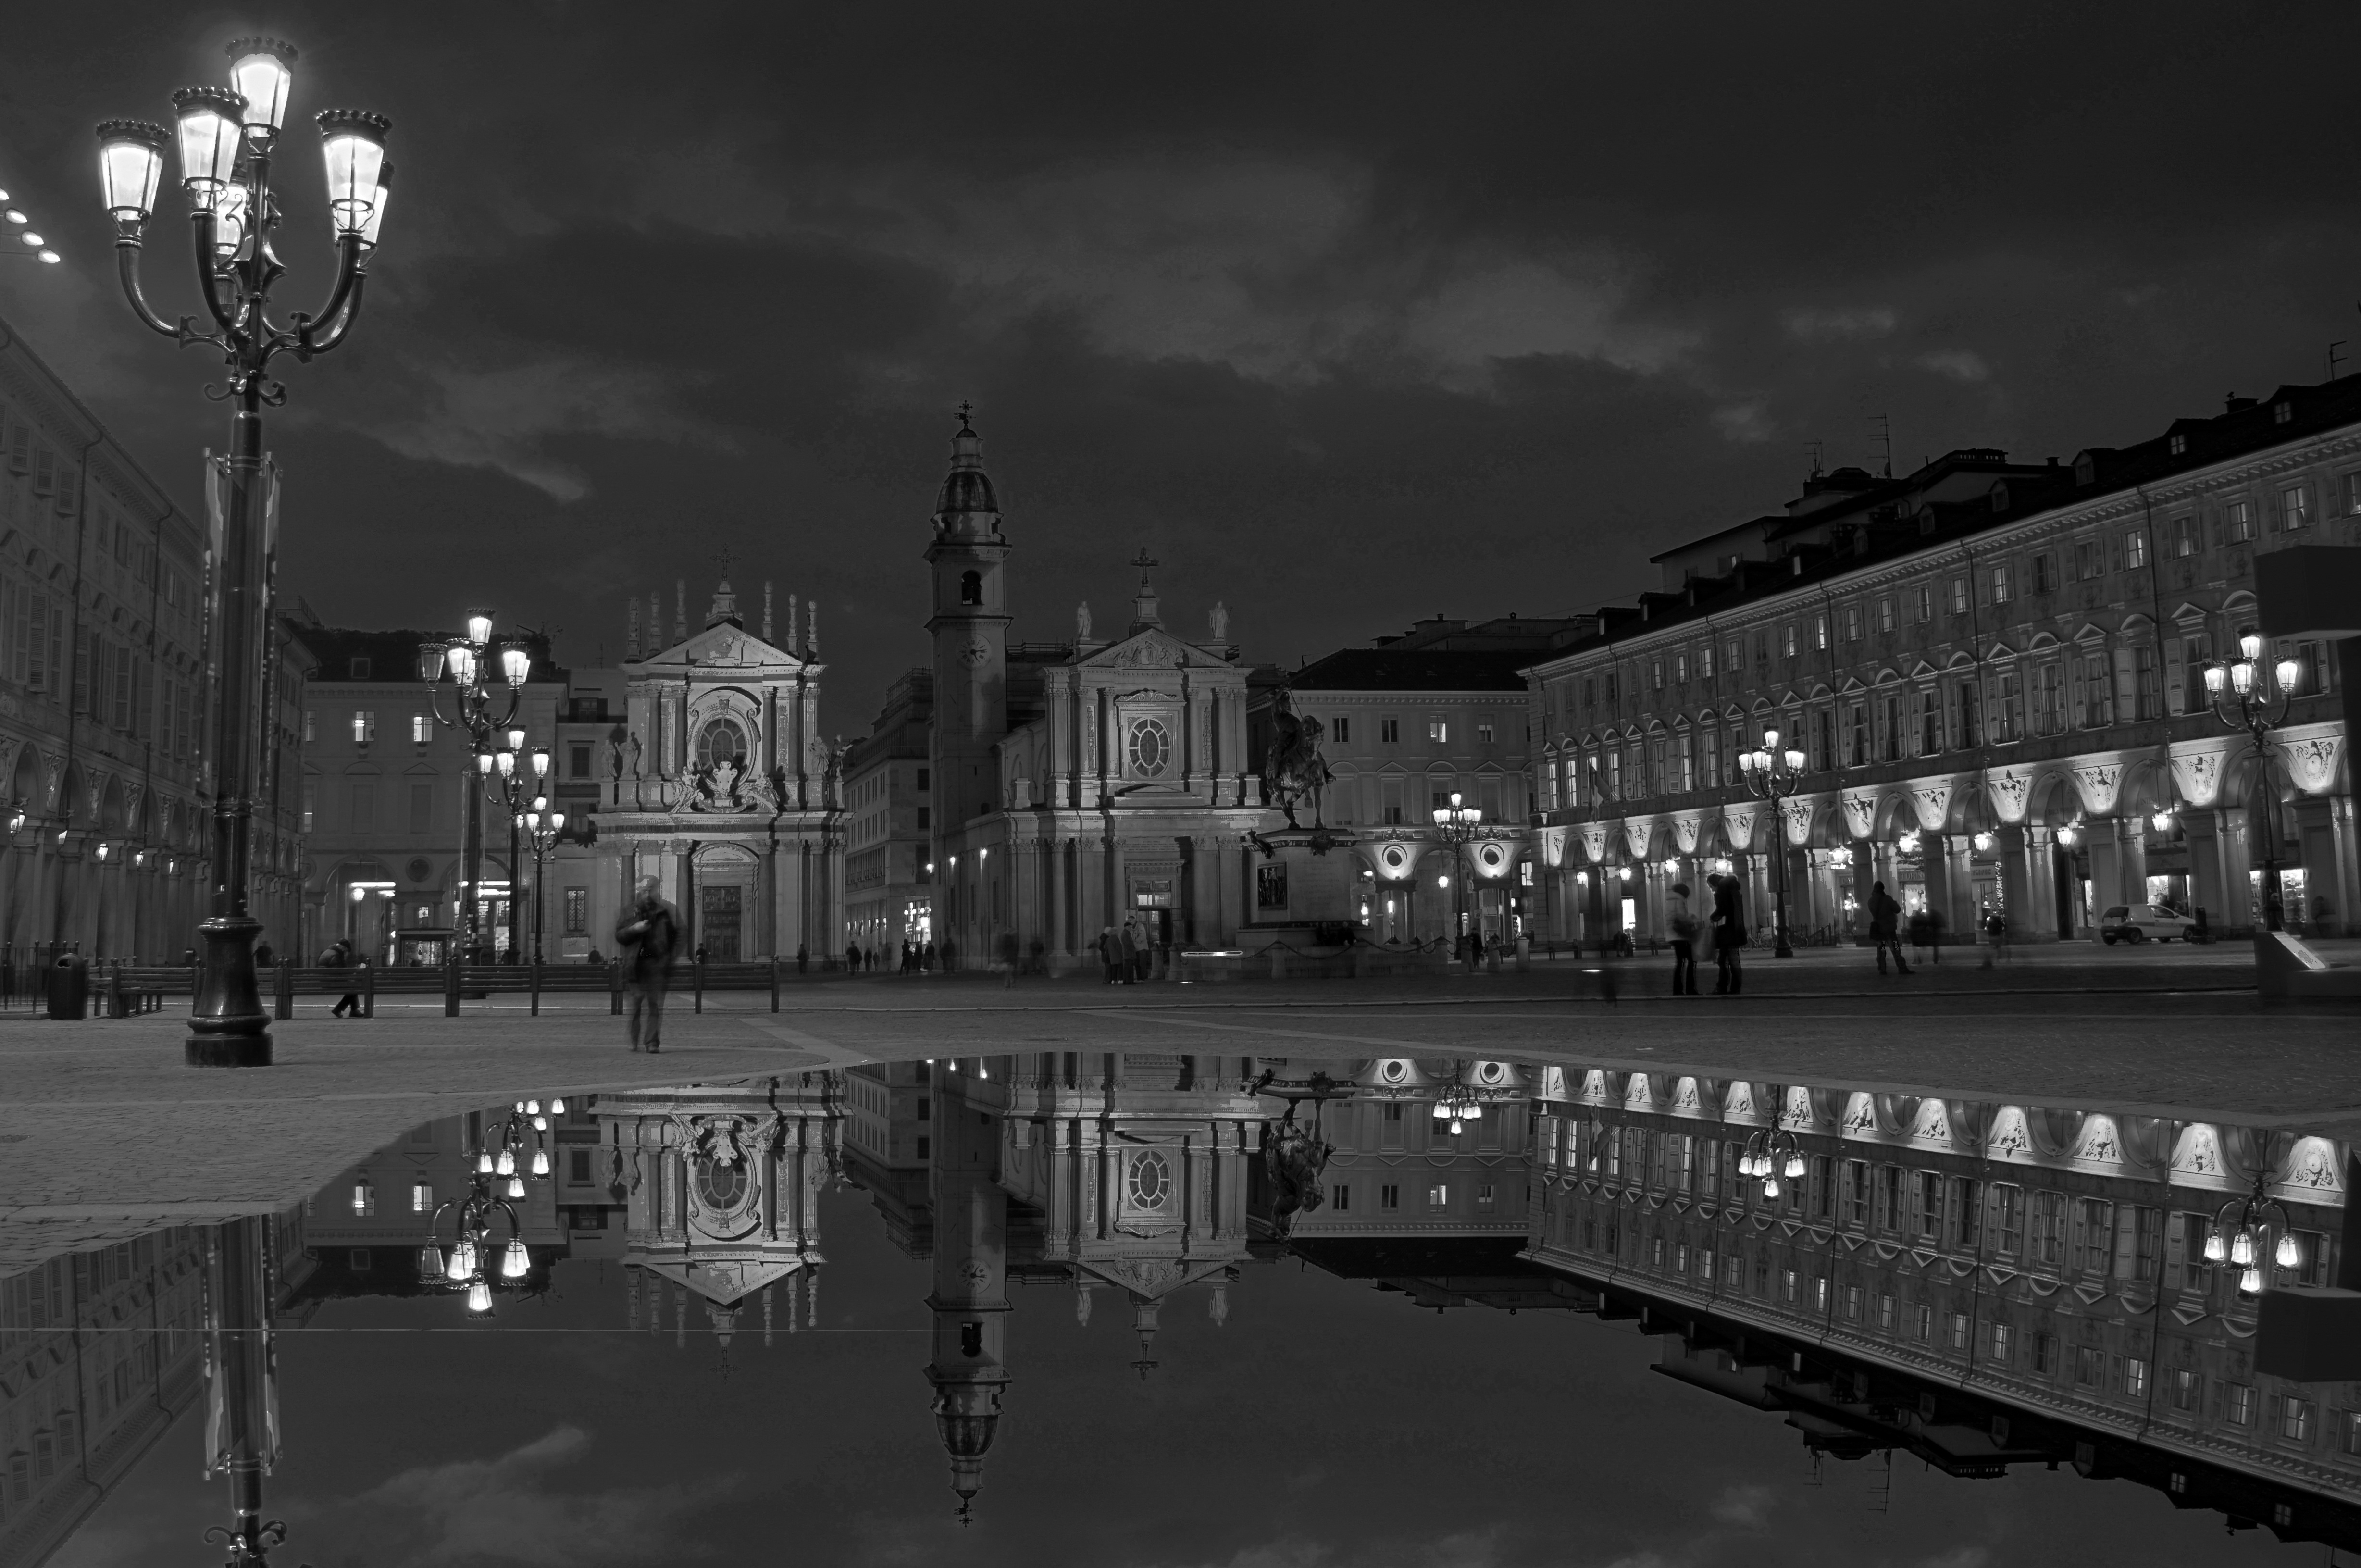
light, black and white, skyline, night, photography, city, cityscape, downtown, dusk, evening, reflection, landmark, darkness, street light, monochrome, lighting, symmetry, metropolis, torino, urban area, monochrome photography, piazza carlo, calm after the storm, film noir, human settlement, metropolitan area